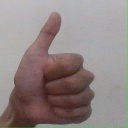
अक्षर: थ